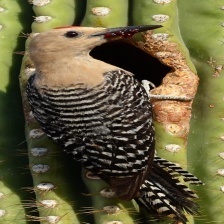
Species: GILA WOODPECKER
Scientific name: MELANERPES UROPYGIALIS